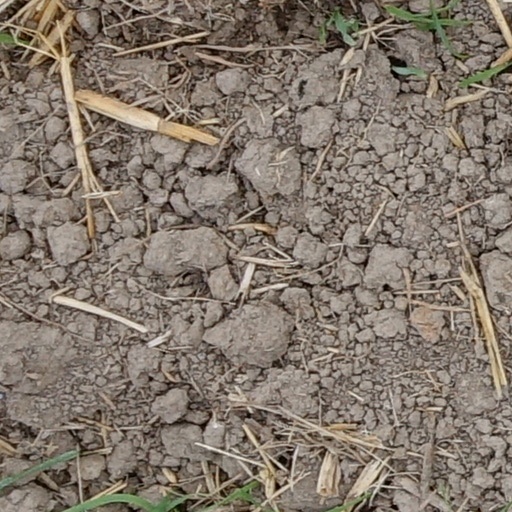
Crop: wheat